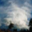
Label: cloud